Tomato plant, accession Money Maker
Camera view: tilt-top (135 deg); turntable rotation: 120 degrees
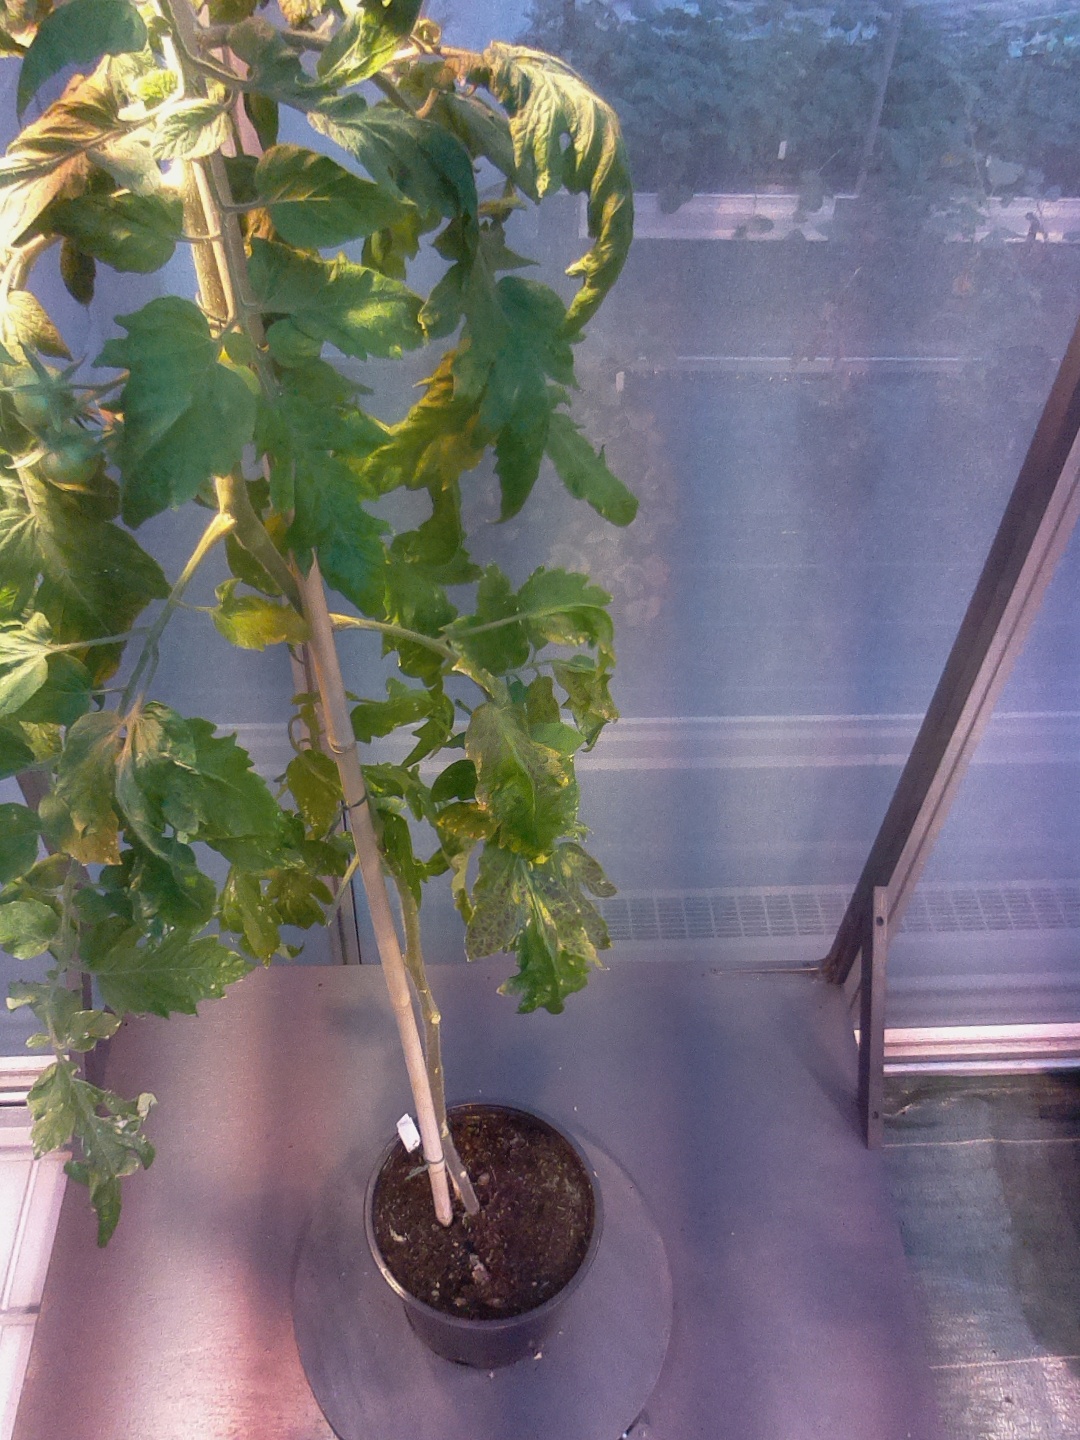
BBCH growth stage 73: 30%-40% of final fruit size